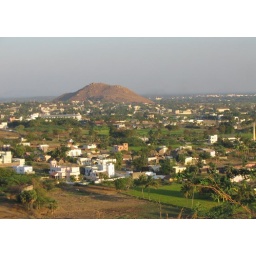
Omer's place is the pink house in the middle